List of birds of Kenya

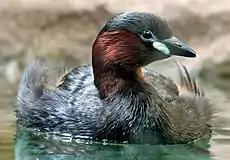
The little grebe is the most frequently sighted grebe in Kenya.

Order: PodicipediformesFamily: Podicipedidae